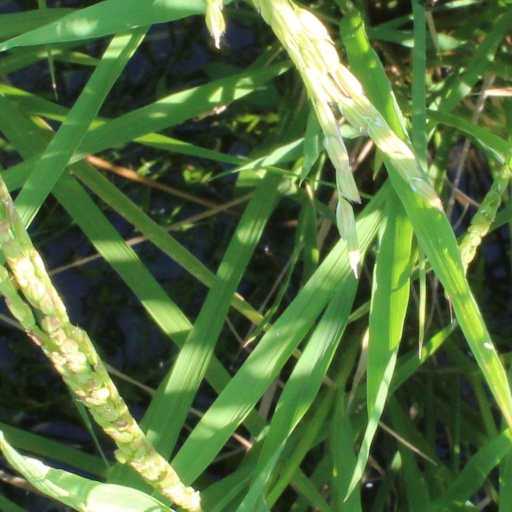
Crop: rice